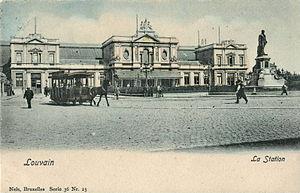
Carte postale ancienne éditée par Nels à Bruxelles, Série 36, n°25
La gare de Louvain est une gare ferroviaire belge de la ligne 36, de Bruxelles-Nord à Liège-Guillemins, située à proximité du centre de la ville de Louvain, dans la province du Brabant flamand en Région flamande.
Henri Fouquet, né le 10 mars 1825 et mort le 14 octobre 1893, est un architecte belge.
Le tramway de Louvain a fonctionné dans la ville de Louvain, en néerlandais : Leuven, en Belgique dans la province de Brabant entre 1874 et 1962.